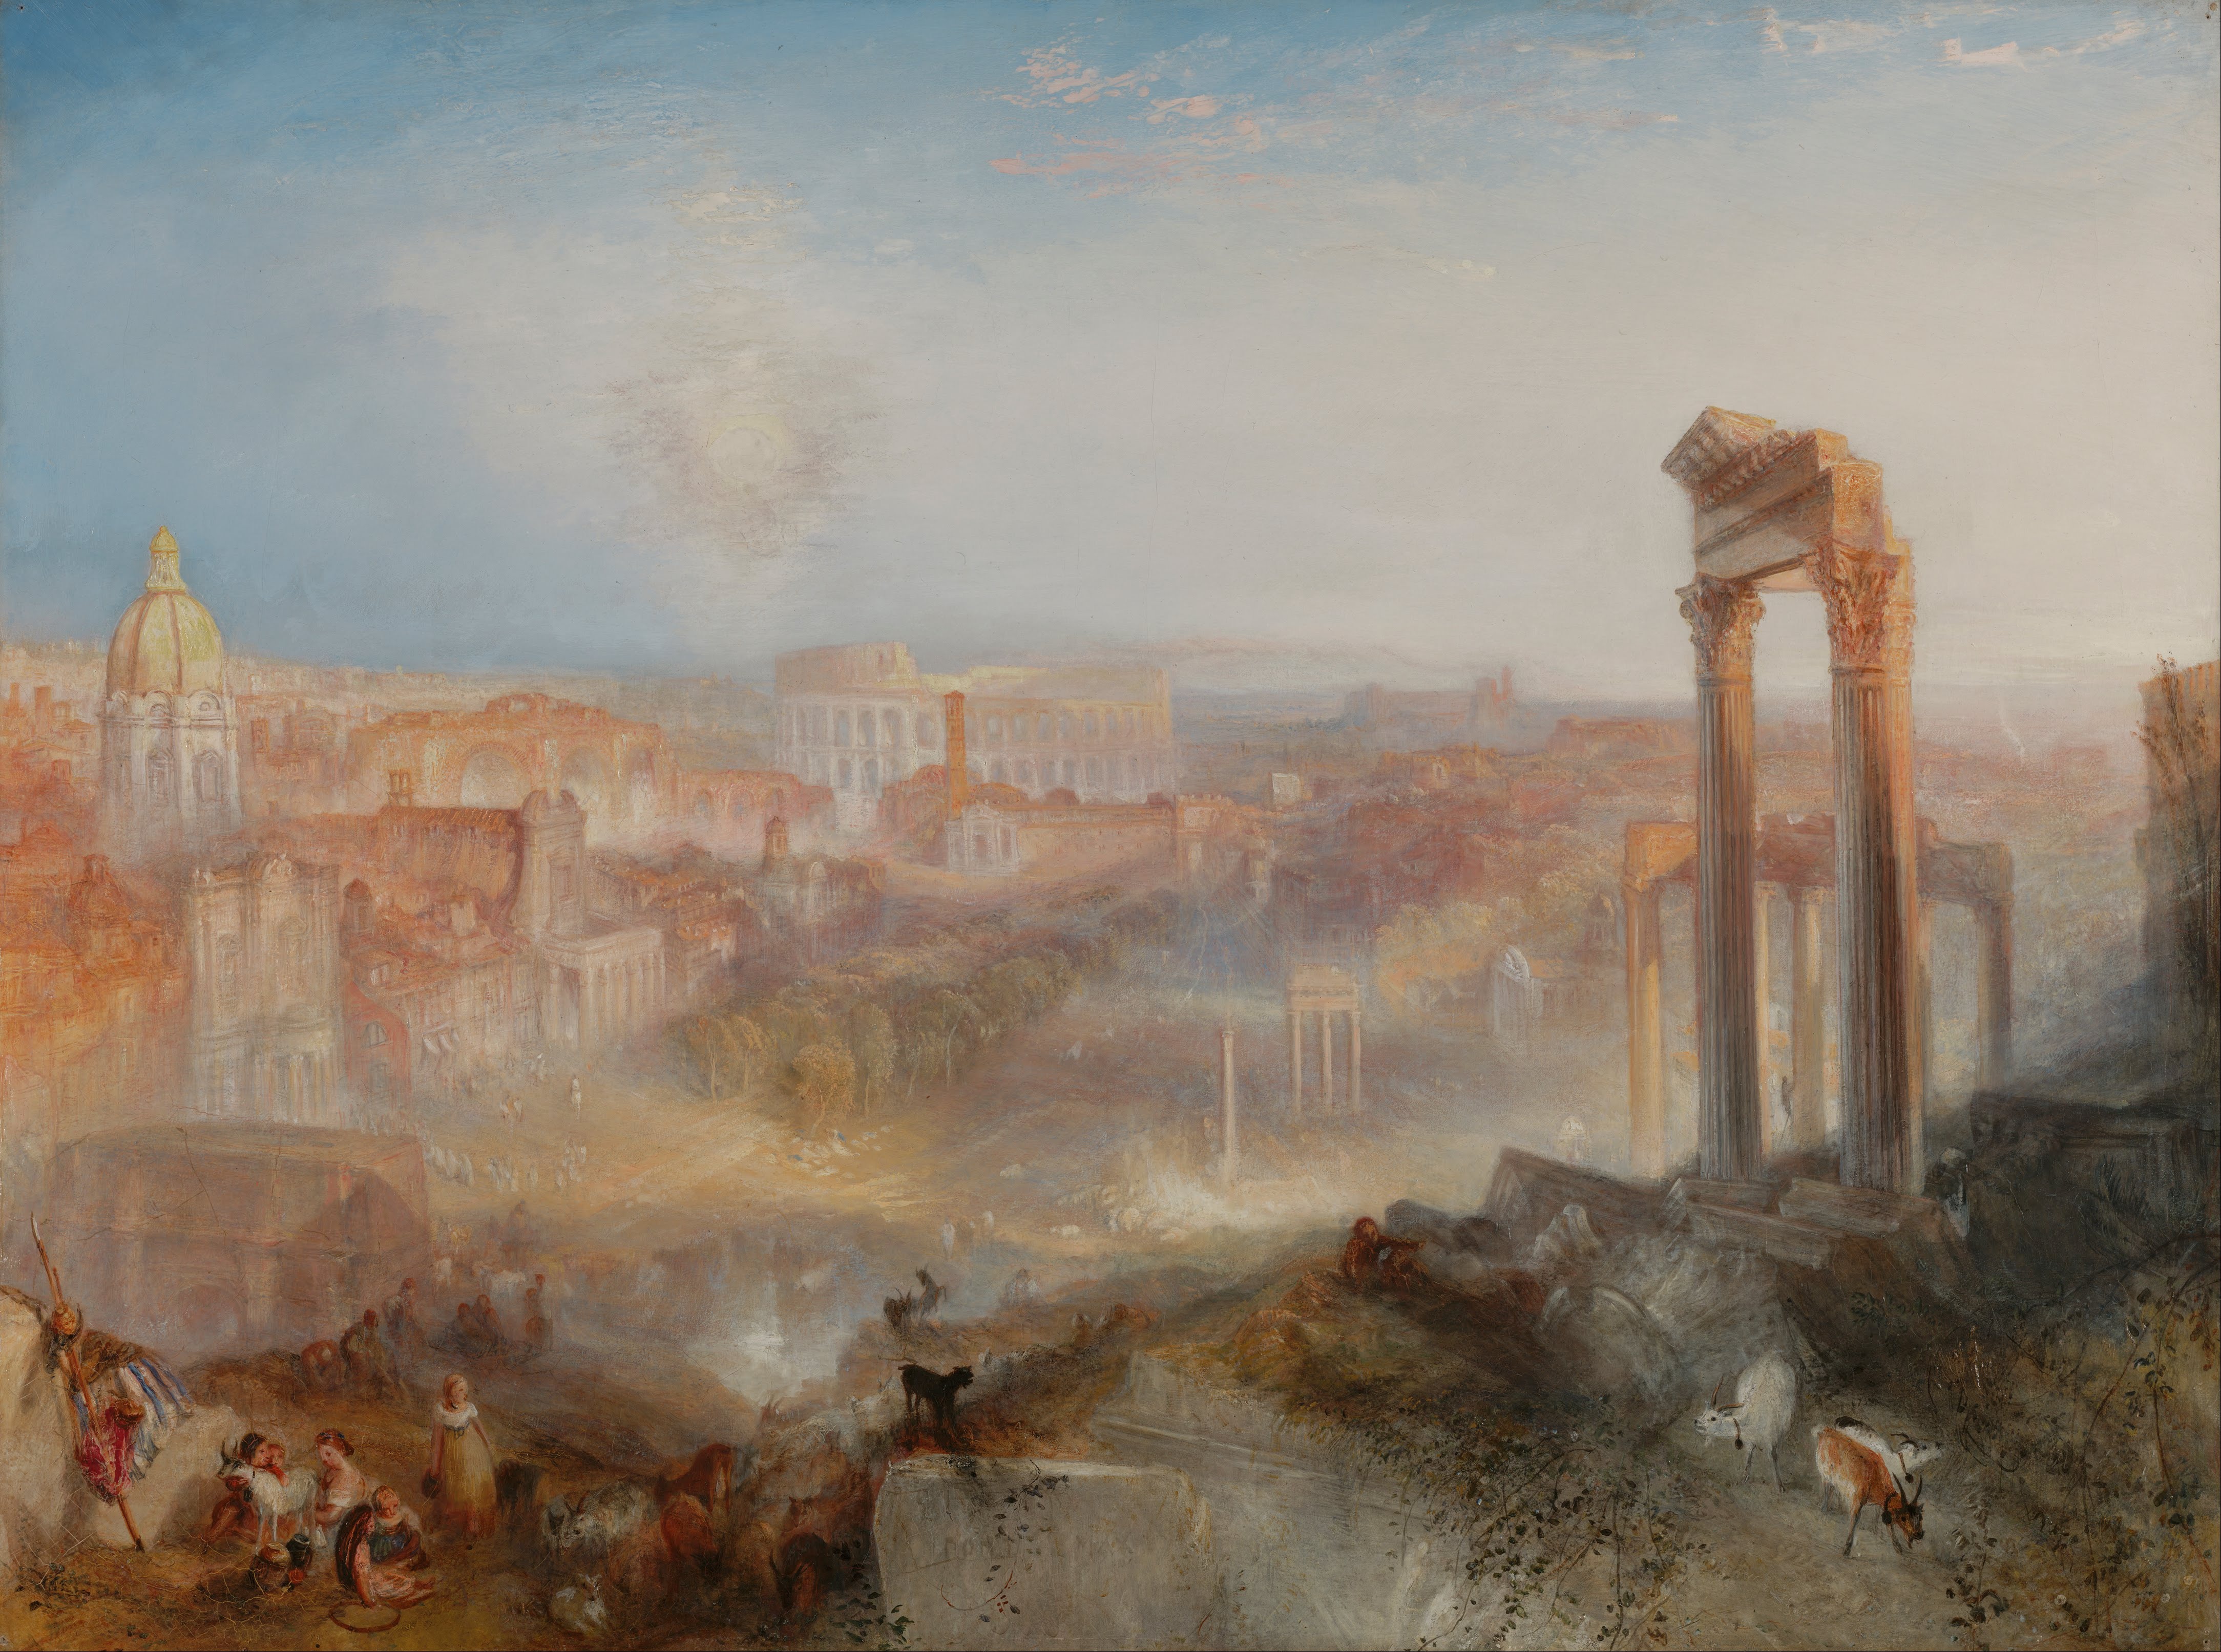
landscape, nature, architecture, sky, city, formation, italy, material, painting, outside, art, clouds, rome, mountains, ruins, watercolor paint, oil on canvas, ancient history, atmospheric phenomenon, joseph turner, people buildings